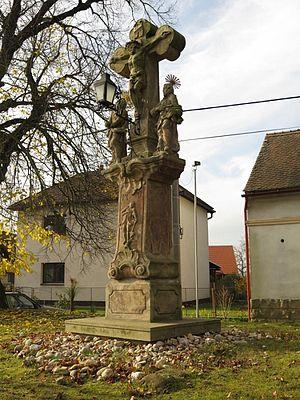
Zelenecká Lhota est une commune du district de Jičín, dans la région de Hradec Králové, en Tchéquie. Sa population s'élevait à 156 habitants en 2017.